Icaronycteris

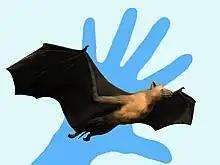
Restoration of "I. index"

"Icaronycteris" closely resembled modern bats, but had some primitive traits. The tail was much longer and not connected to the hind legs with a skin membrane, the first wing finger bore a claw and the body was more flexible. Similarly, it had a full set of relatively unspecialised teeth, similar to those of a modern shrew. Its anatomy suggests that, like modern bats, "Icaronycteris" slept while hanging upside down, holding onto a tree branch or stone ridge with its hind legs.